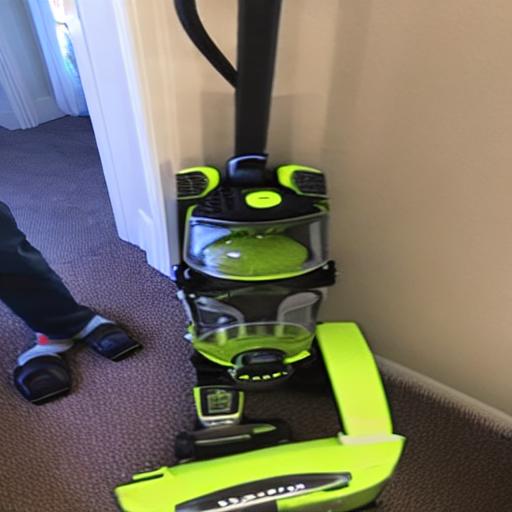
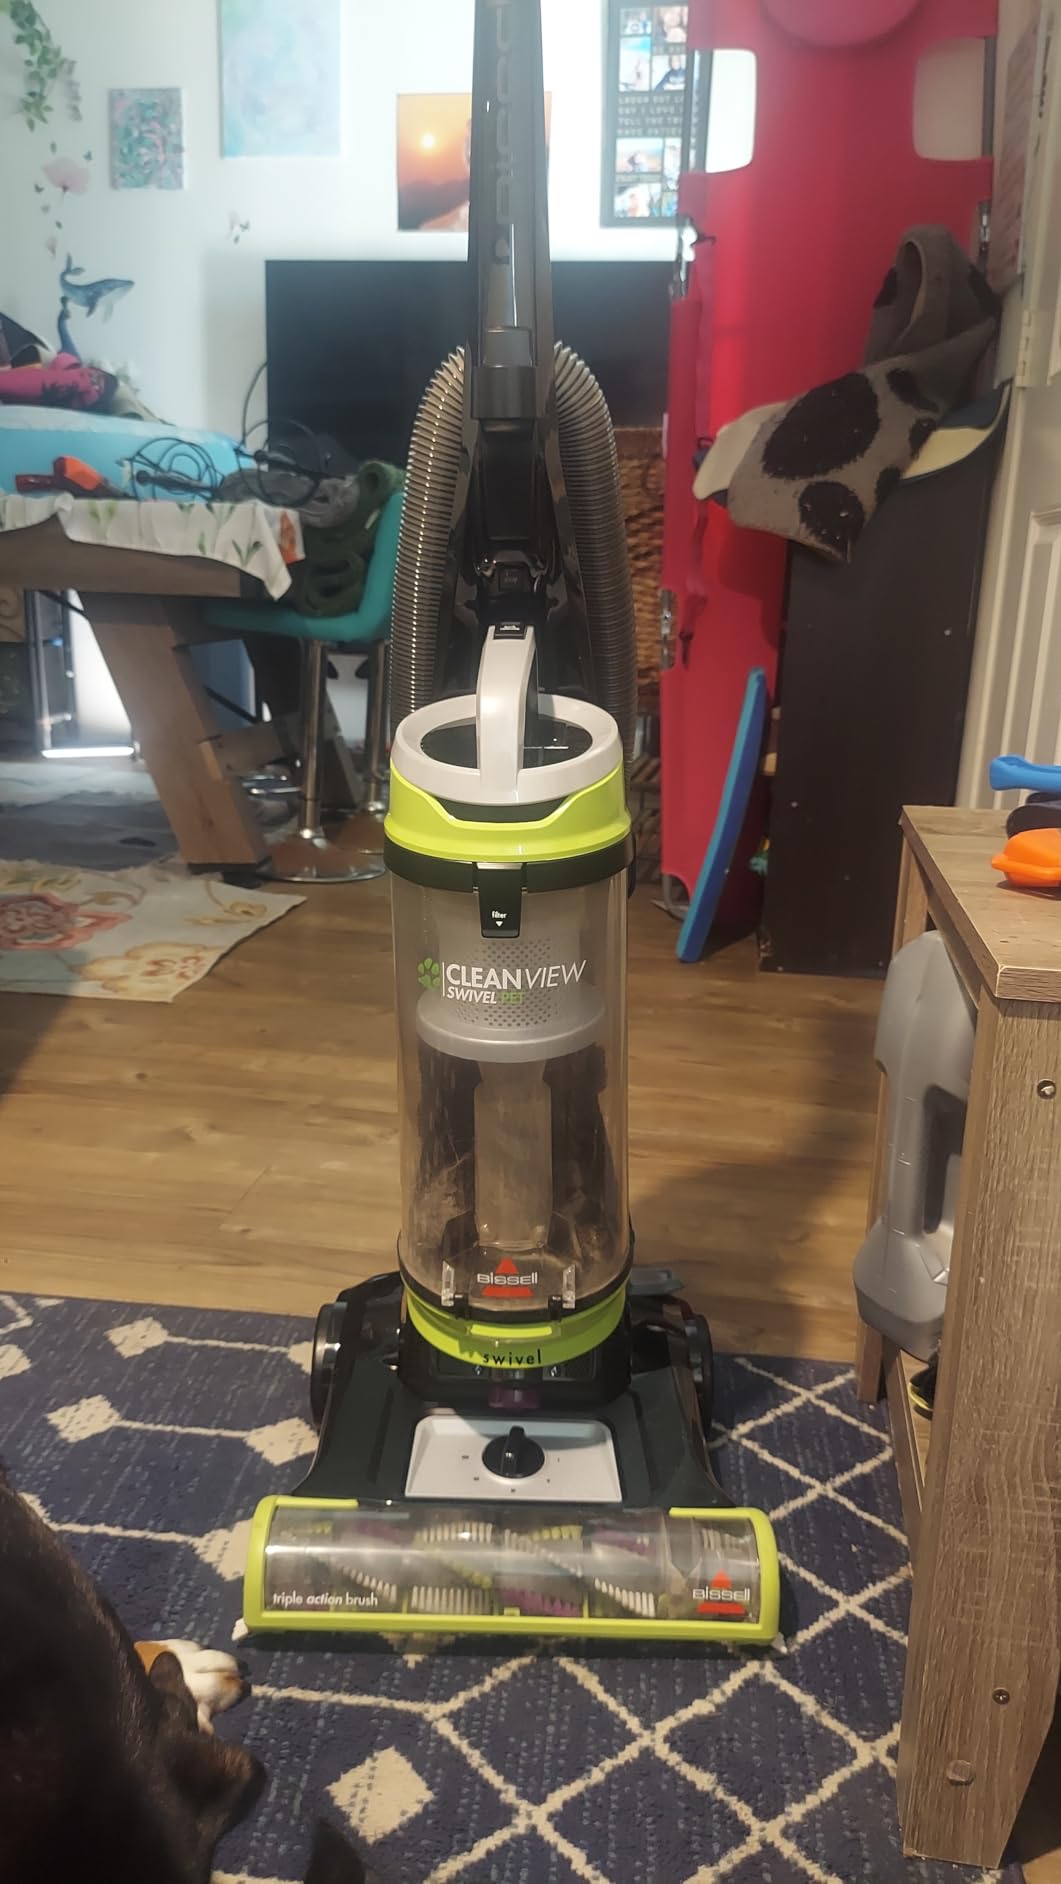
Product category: items_vacuum
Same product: no